Irma Björck

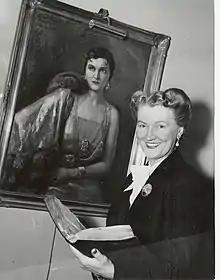
Irma Björck, with her portrait as "Die Csárdásfürstin"

Irma Lovisa Björck née Krook (1898–1993) was a Swedish mezzo-soprano opera and operetta singer. After training under Thekla Hofer and Gertrud Grubbstrom-Gronberg, with a year at the Royal Swedish Opera School, she made her début in 1925 at the Royal Swedish Opera as Nancy in Friedrich von Flotow's comic opera "Martha". She performed regularly at the Royal Theatre until 1949. She was also successful as a concert performer. In 1918, Björck became a member of the Royal Swedish Academy of Music.